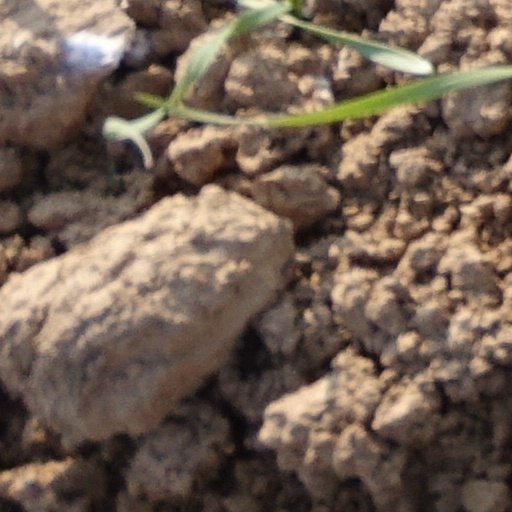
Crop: wheat